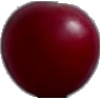
Label: Cherry Wax Red 1